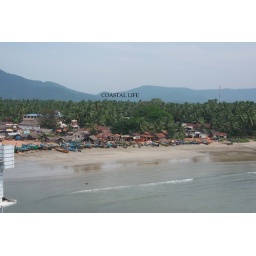
The view of the coast from the balcony of the room where I stayed in Murudeshwara.